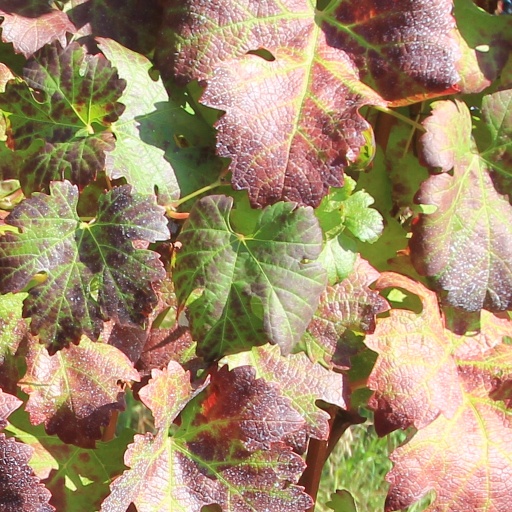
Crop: grape